Economic and logistical aspects of the Napoleonic Wars

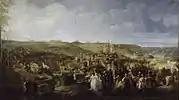
Inspection of the troops in Boulogne, August 16, 1804.

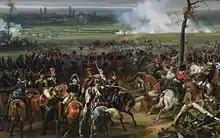
French cavalry at the Battle of Hanau.

The history of the Puy-de-Dôme departmental reserve company, studied by local historian Fabien Pacaud, provides an insight into how the supply of military effects to armies functioned. "On 3 Thermidor An XIII (July 22, 1805), the Prefect received instructions from the Minister of War concerning the equipment to be supplied to the men. He entrusted this mission to an old retired military officer from Clermont-Ferrand, Captain Lallemand, who contacted companies throughout the Empire capable of supplying him with the necessary equipment for the company. The need for military equipment on the part of the Prefectures, who were responsible for setting up these reserve and depot units, "was a boon to mail-order salesmen, who offered their products by leaving brochures in the mail, or perhaps by a traveling salesman. Throughout its existence, the company's need for new equipment meant that it was constantly the subject of such advertising. For example, it received offers by printed mail from "Janillion et Cie", based on rue Saint-Honoré in Paris, for the supply of all equipment for the horses of officers of all arms and the gendarmerie, as well as for the clothing and equipment of departmental reserve companies. It also receives an offer for all military equipment from the factory of Pierre Sébastien Perrelle, rue de la Coutellerie, N°10, in Paris [...] for all large equipment the company cannot find local manufacturers and must call on those in Paris, so a certain David de Paris supplies 115 gibernes with their giberne holders, as many rifle straps, 16 shoulder harnesses, two drum collars, one with a plate, a haversack, a lined linen collar and a patent leather cockade. Another Parisian merchant, Bellanger Boisselier, supplied the drums and the bookshop: two copper cases mounted in calfskin, with their sticks, twelve theory books in two volumes, two accounting books, and three books of service regulations".